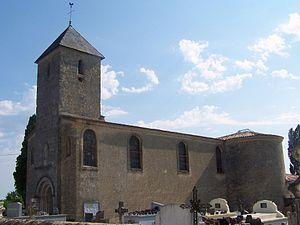
Église de Coimères (Gironde, France)
L'église Notre-Dame de Coimères est une église catholique située à Coimères, en France.